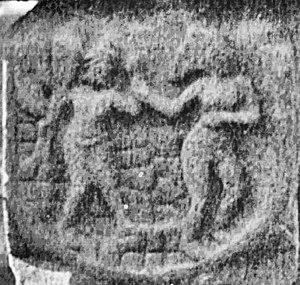
Le Stupa Nᵒ 2 à Sanchi, également appelé Sanchi II, est l'un des plus anciens stupas bouddhistes en Inde, et forme une partie du complexe Bouddhiste de Sanchi. Il est d'un intérêt particulier puisque c'est le premier cas connu d'importants reliefs décoratifs en Inde, probablement antérieur aux reliefs du Temple de la Mahabodhi à Bodhgaya, ou aux reliefs de Bharhut. Ce stupa présente ce qui a été appelé « les plus vieilles décorations de stupa en existence. » Le Stupa numéro II de Sanchi est ainsi considéré comme le berceau des illustrations de Jataka.